Perfusionist

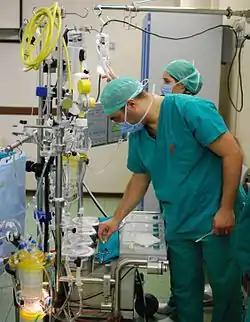
Perfusionist operating a modern heart–lung machine

As of February 2010, there were 3,766 certified perfusionists in the United States and approximately 300 certified perfusionists in Canada.